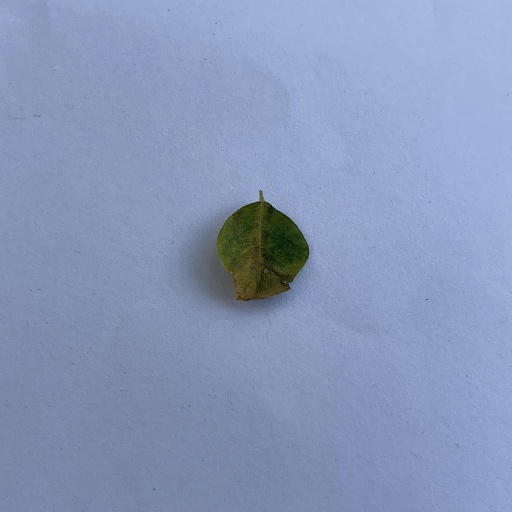
Species: Sojina
Leaf condition: Bacterial Spot